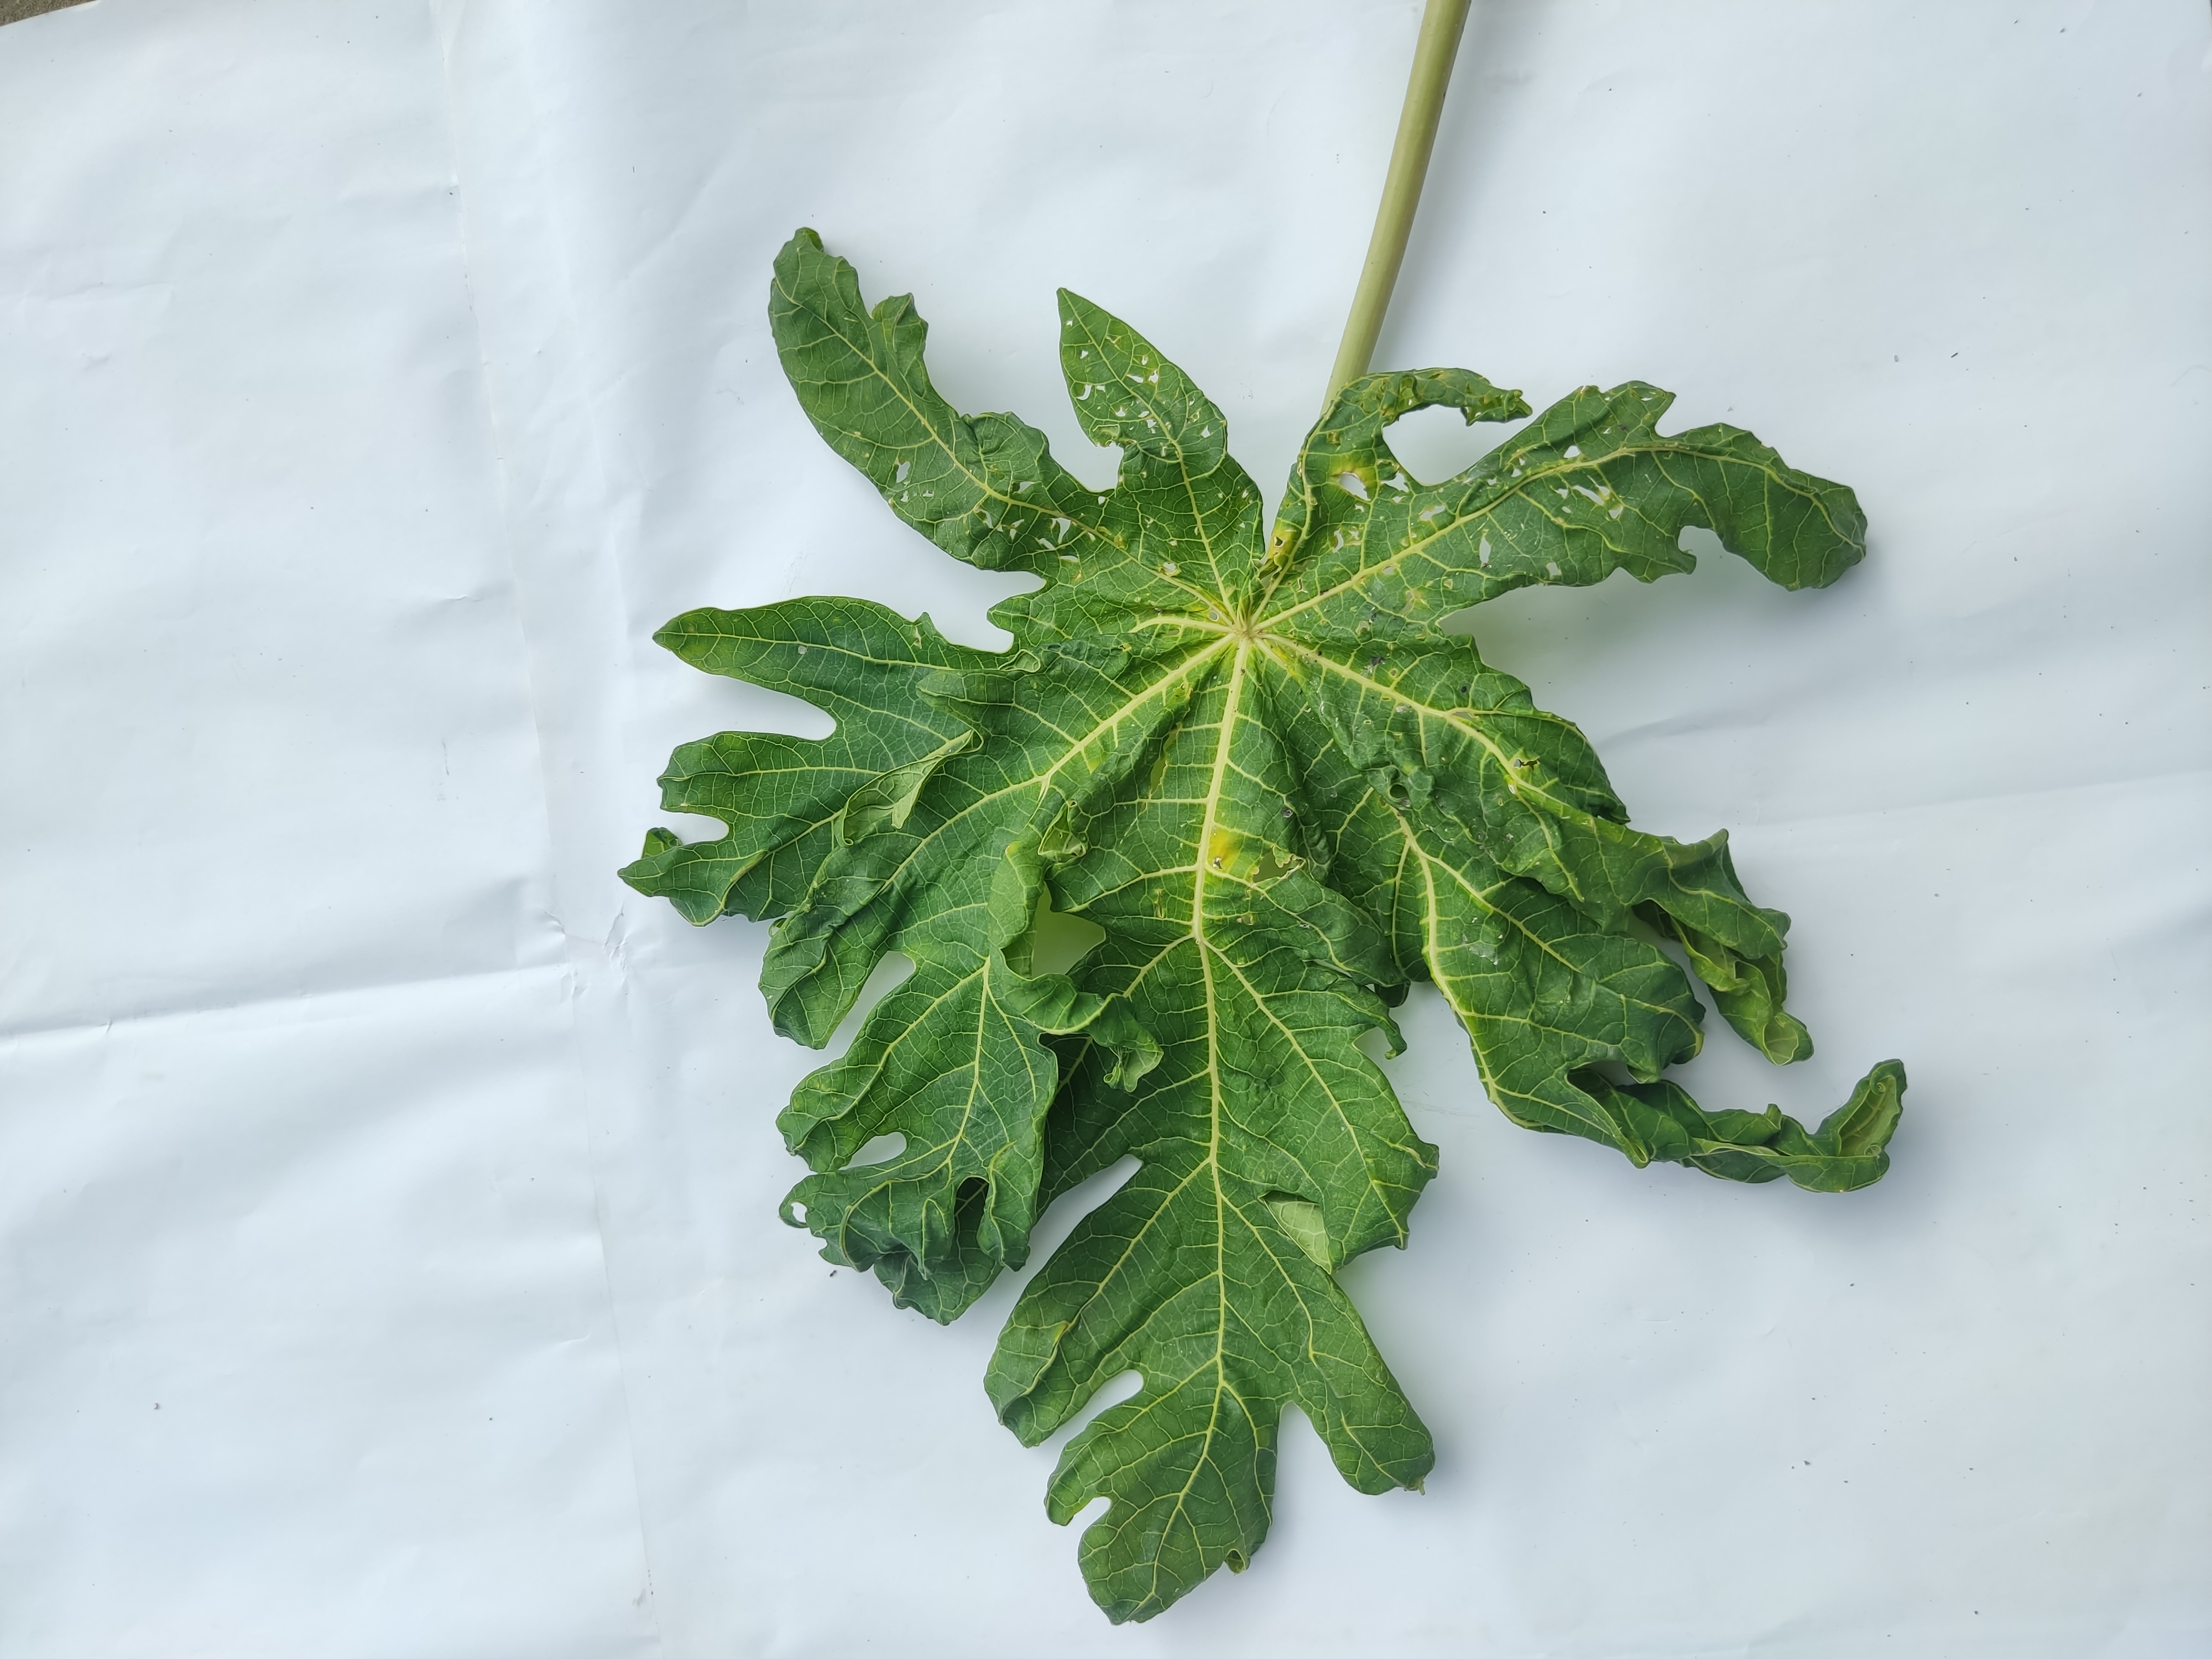
Label: Leaf Curl